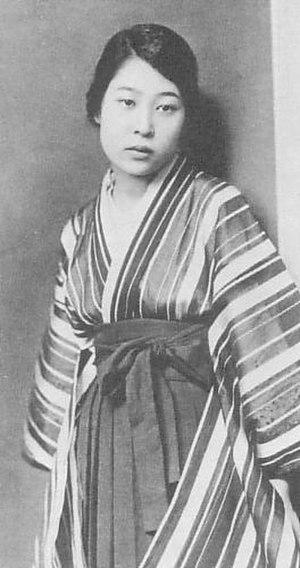
L'ère Taishō est l'ère du Japon qui couvre la période allant du 30 juillet 1912 au 25 décembre 1926 qui correspond au règne de l'empereur Taishō. La santé déficiente de l'empereur a pour conséquence le déplacement du pouvoir politique du vieux groupe oligarchique composé de politiciens âgés vers la Diète du Japon et les partis démocratiques. Cette époque est ainsi considérée comme la période du mouvement libéral connu sous le nom « démocratie Taishō » au Japon. Il est habituel de la distinguer de l'ère Meiji précédente et de la première partie militariste de l'ère Shōwa qui lui succède.